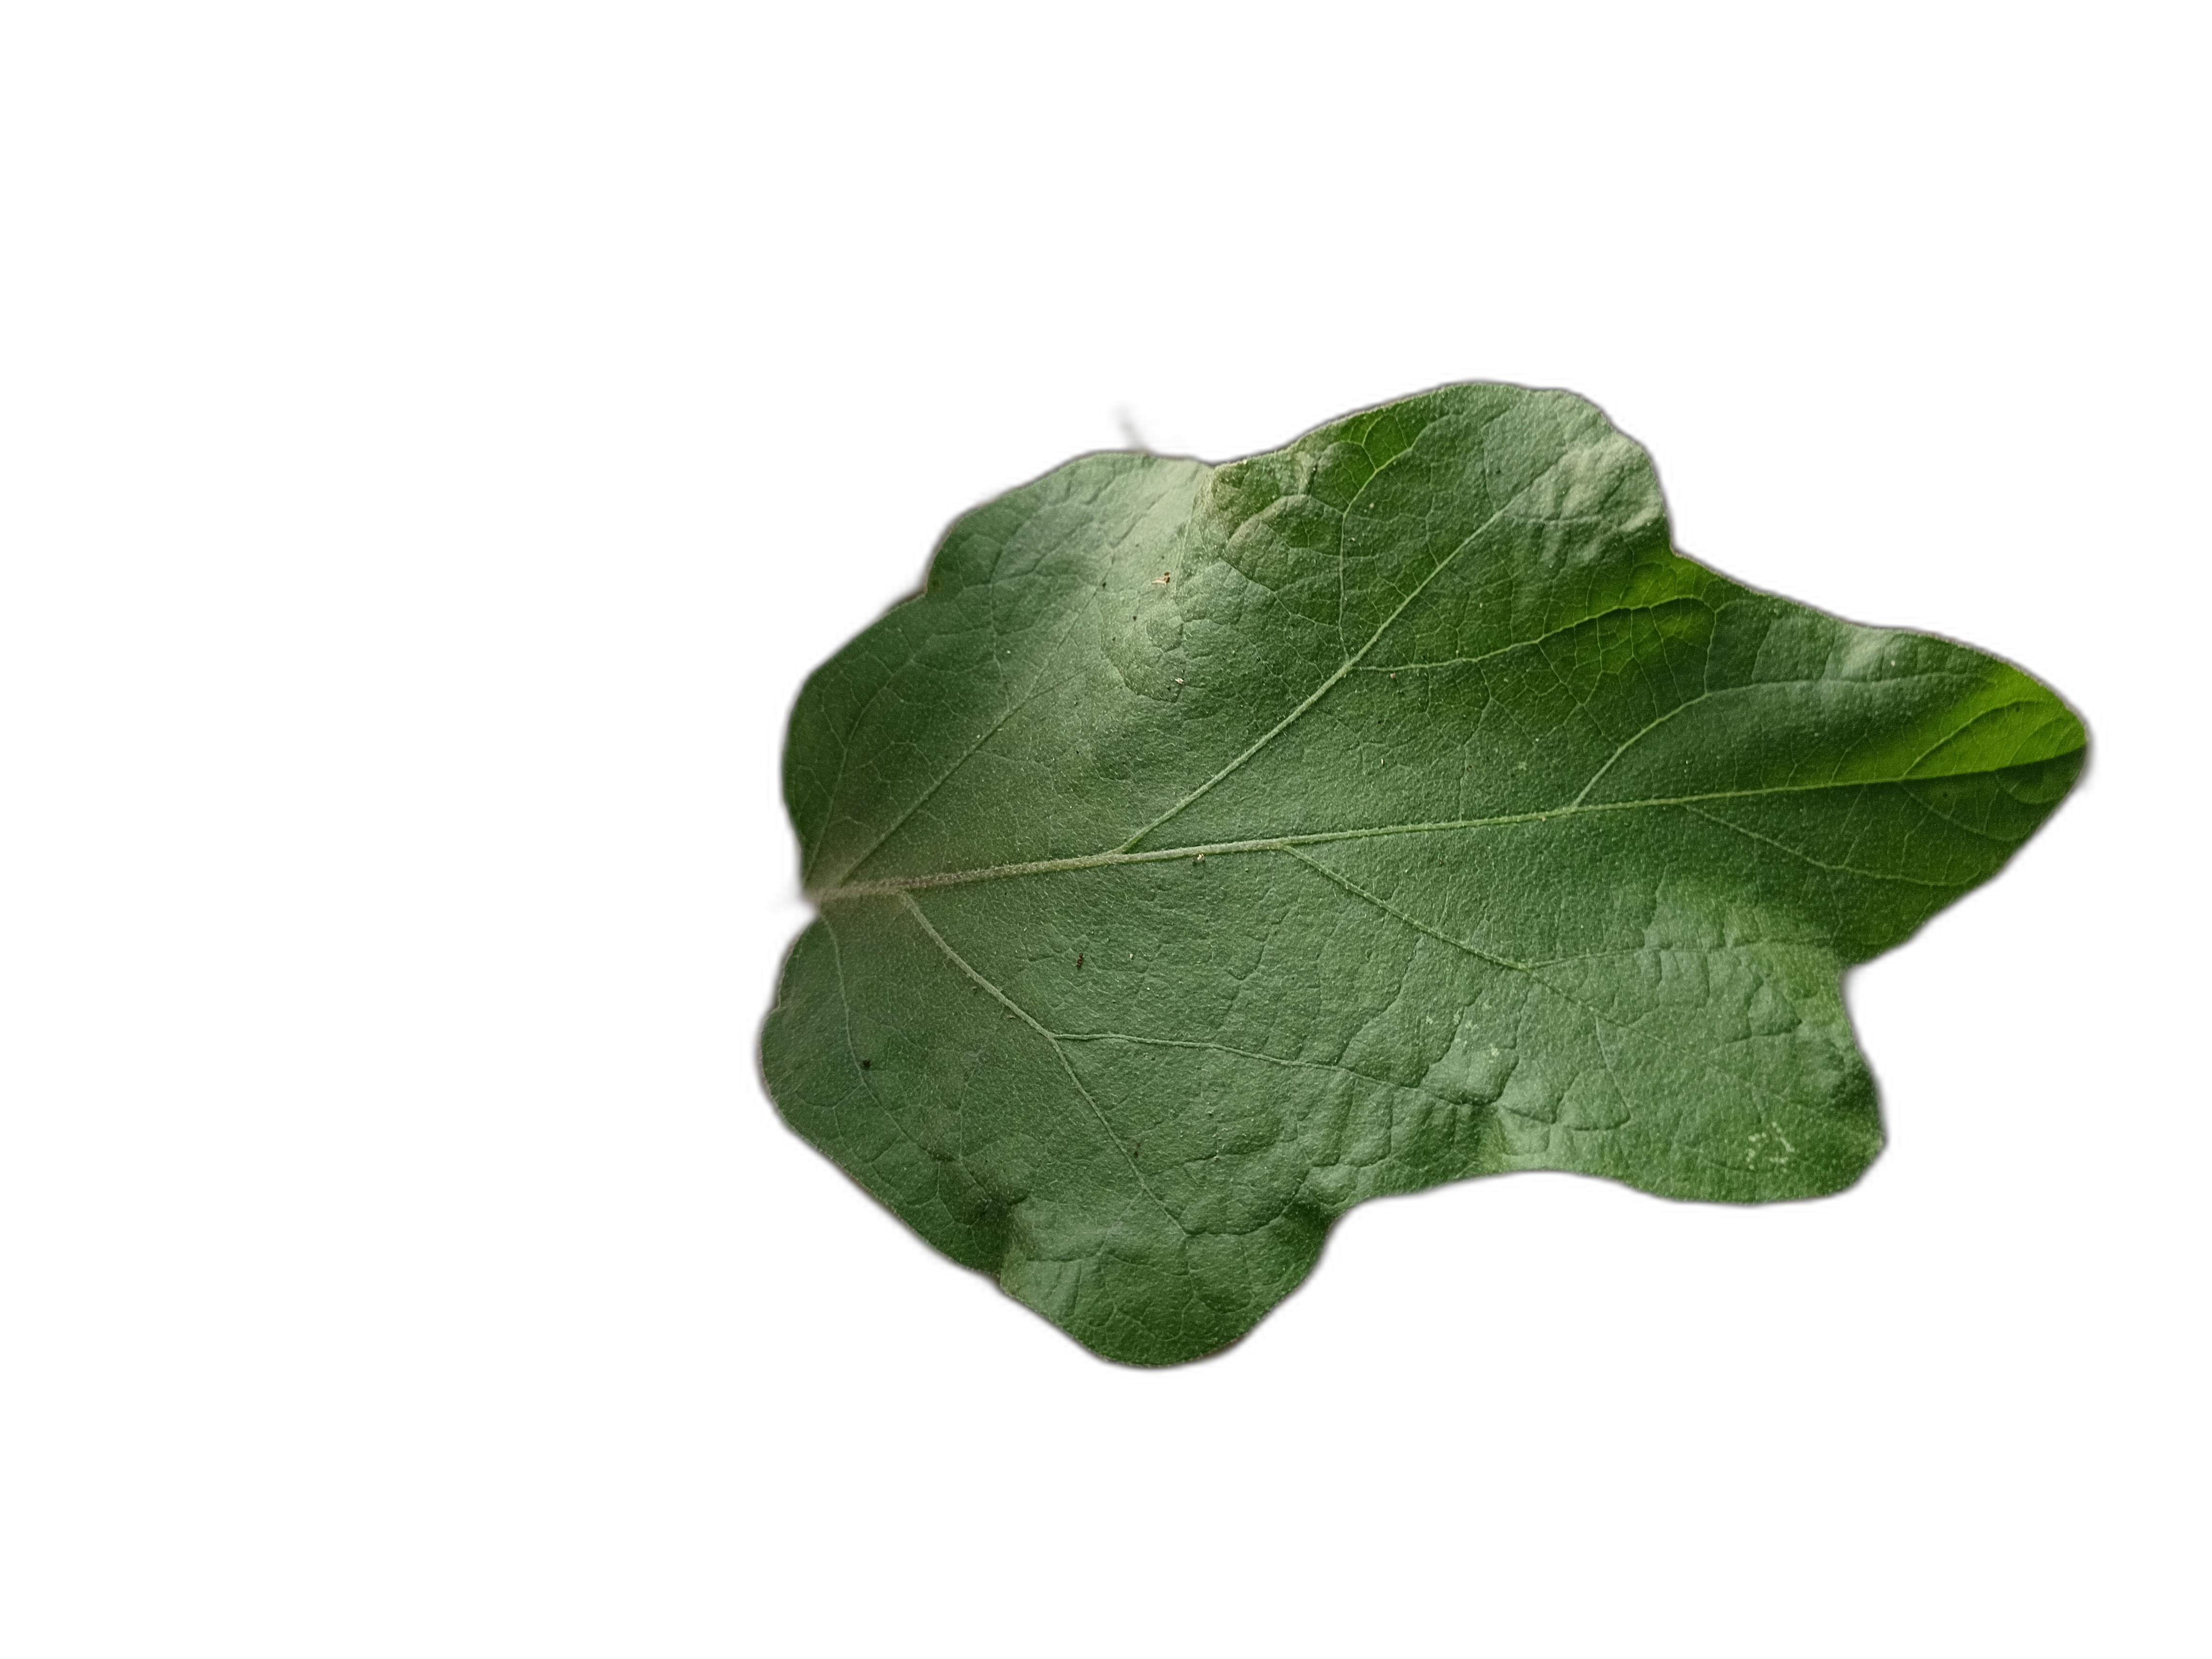
Label: Healthy Leaf